Ageing (textiles)

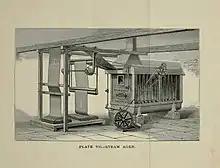
Steam Ager

Ageing (also called aging, stoving, and hanging) is a kind of after treatment process for certain printed textile materials in which the goods are exposed to warm and moist atmosphere. Steaming is an evolved way to obtain the intended results. The objectives of the ageing process include the developing and fixing of the mordants and colors.